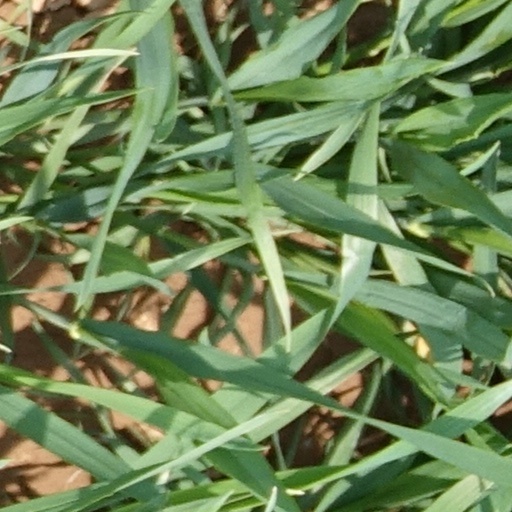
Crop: wheat